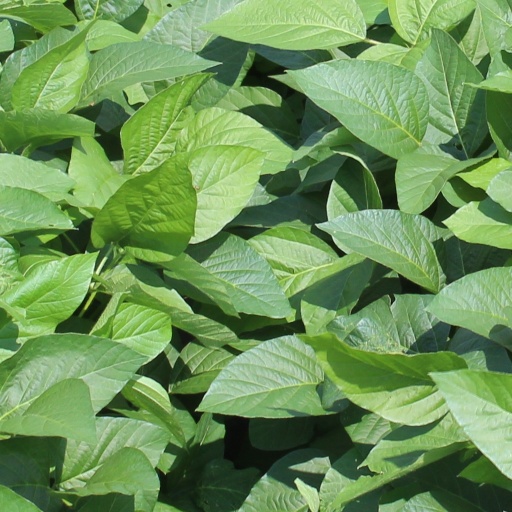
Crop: soybean